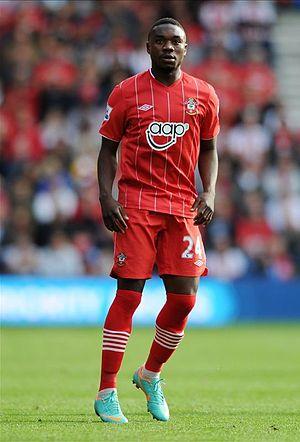
Emmanuel Mayuka avec Southampton en 2013
Emmanuel Mayuka est un footballeur international zambien né le 21 novembre 1990 à Kabwe. Il joue au poste d'attaquant au Zamalek SC.